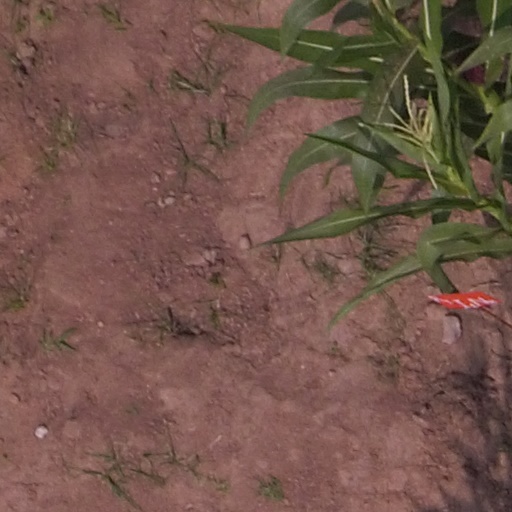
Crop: maize; corn